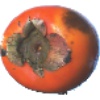
Label: kaki